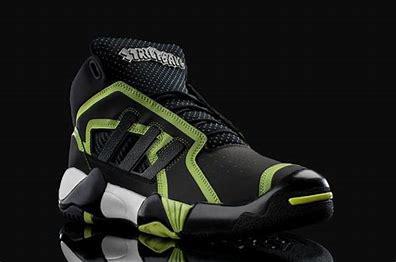
Brand: adidas
Model: Streetball Basketball